Versuch einer Metaphysik der inneren Natur

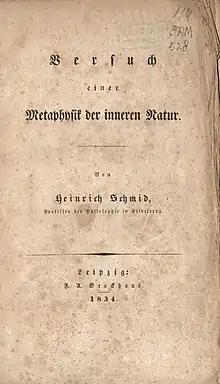
Title page of the book

Versuch einer Metaphysik der inneren Natur (English: "Attempt at a metaphysics of inner nature") is a book written by German author Heinrich Schmid (1799–1836). It was published by Brockhaus Leipzig in 1834. In this book, Schmid attempts to develop a metaphysical account of humans' inner nature, the soul, in terms of general laws. These laws, Schmid proposes, should be based on empirically gathered knowledge about inner nature. He argues, that with the formulation of such laws, psychology, the science of the human soul, should become a natural science like physics. Schmid's ideas build heavily on the philosophy of Immanuel Kant, for which he was criticized. He belonged to the philosophical school surrounding Jakob Friedrich Fries, whose ideas are associated with Neo-Kantianism. Schmid's theories, especially concerning memory, were adopted by Sir William Hamilton, whose philosophy was discussed by John Stuart Mill at the end of the 19th century. Wilhelm Wundt and his contemporaries still used methods similar to Schmid's structured introspection once psychology was founded as an independent discipline in 1879.